Jardel (footballer, born 1986)

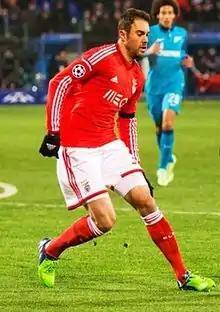
Jardel playing for Benfica in 2014

Jardel Nivaldo Vieira (born 29 March 1986), simply known as Jardel, is a Brazilian retired professional footballer who played for as a central defender.